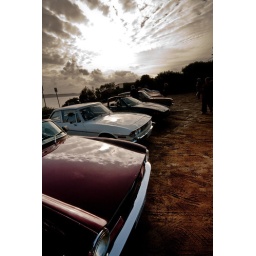
Triumph classic car line-up in cloud burst